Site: brandenburg
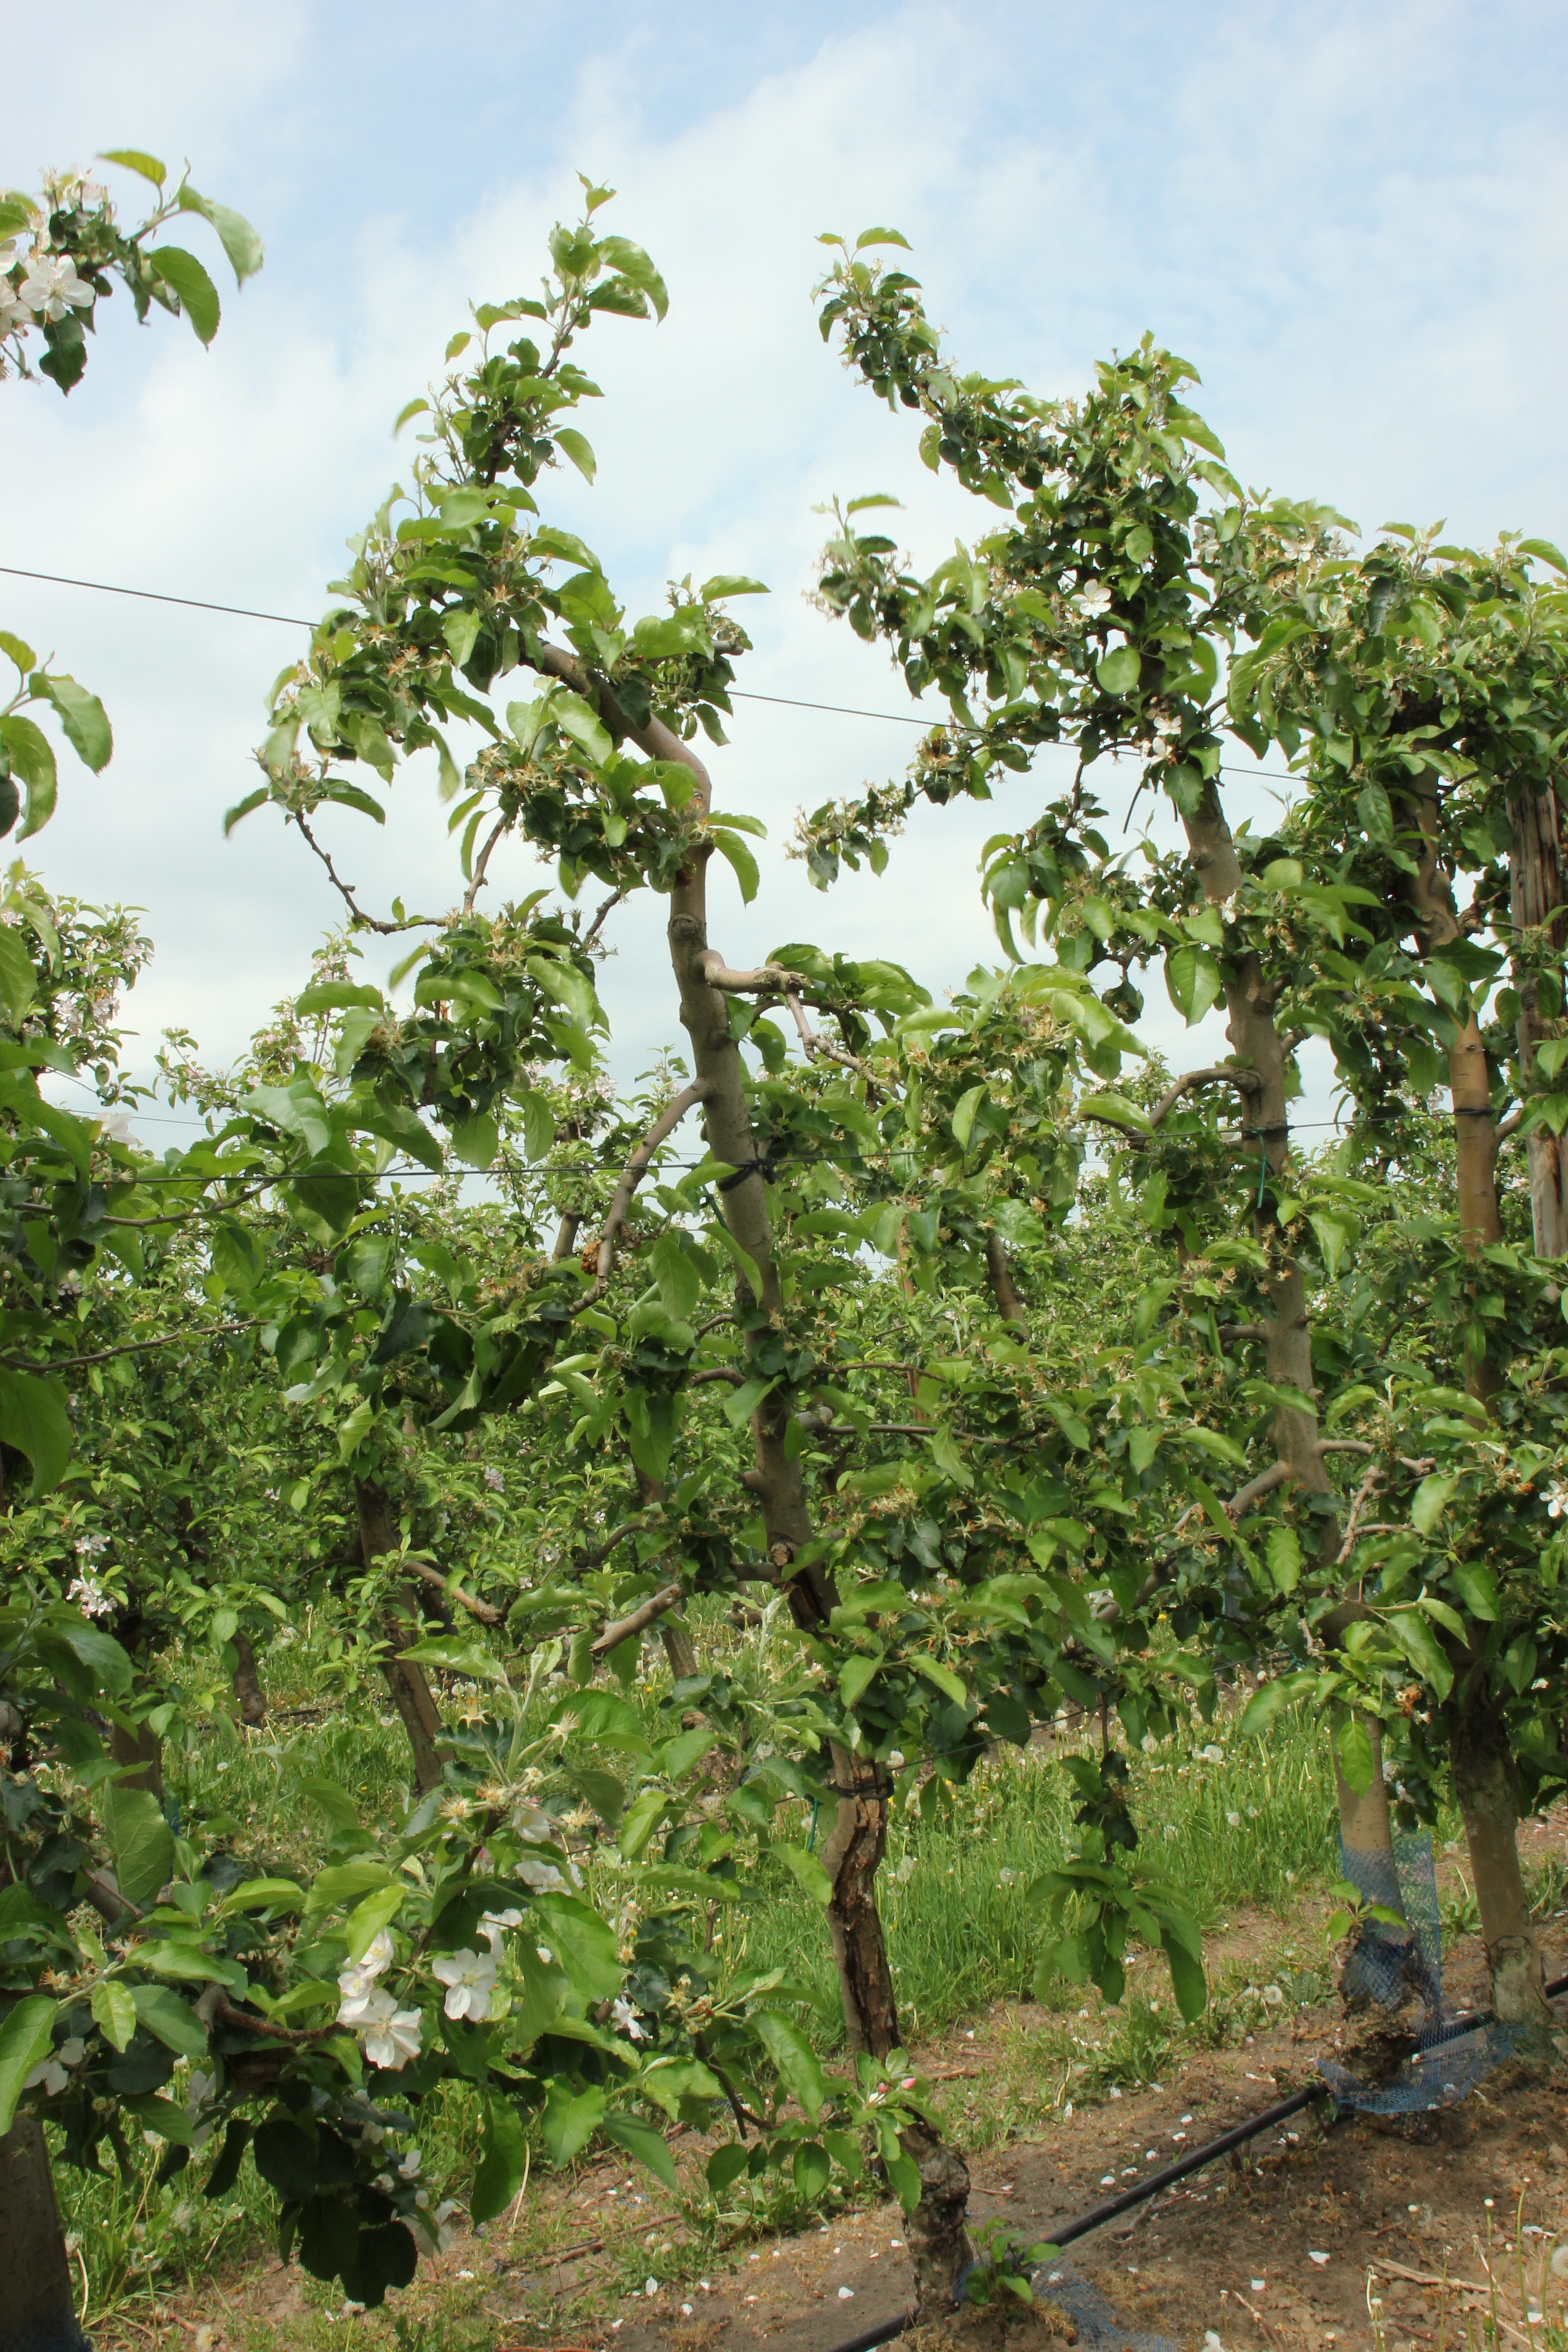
Growth stage (BBCH 67): Flowering